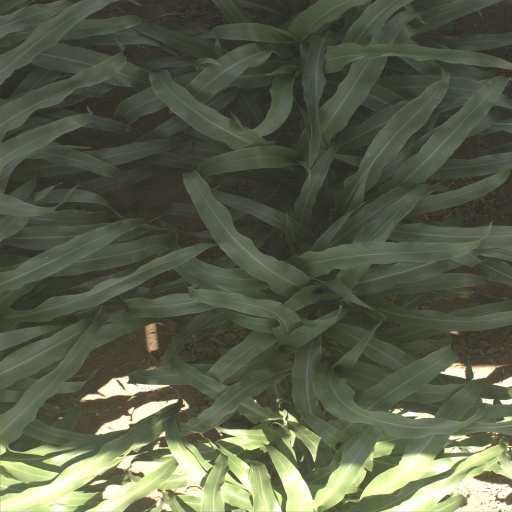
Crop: sorghum